Military Police Corps (Israel)

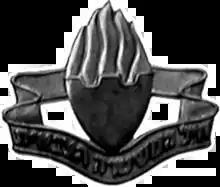
Corps insignia

The Military Police Corps of the Israel Defense Forces ("Cheyl HaMishtara HaTzva'it" (shortened to "Mishtara Tzvait"), commonly called "Mem Tzadik" or "Mem Tzadi", is the Israeli military police and provost. The military police serves the Manpower Directorate during peacetime, and the Technological and Logistics Directorate during war.